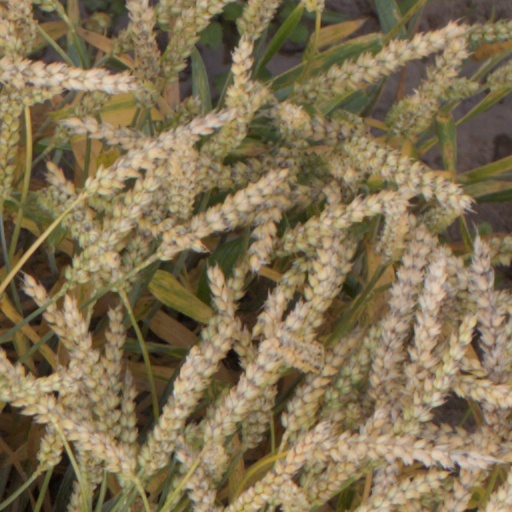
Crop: wheat